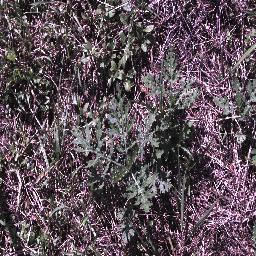
Label: parthenium